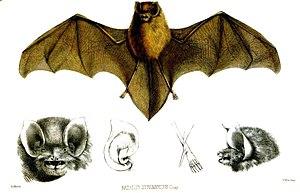
Natalus est un genre de chauves-souris, appelées aussi natalides.